Adam Barta

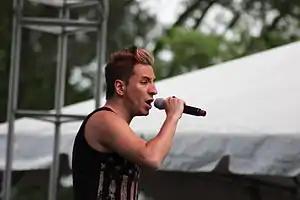
Barta performing in Washington D.C. in 2013

In 2013 he starred in three viral music videos. He also starred in Tan Mom's music video which was also called "the worst [music] video ever." His music video with Jonah Falcon for their song "It's Too Big" was featured on VH1's "Best Week Ever". He appeared twice on the Howard Stern show, with both Tan Mom and Falcon, on which Stern declared he was "making a niche" for himself in entertainment. In 2013 he released a parody of the George Michael & Aretha Franklin duet "I Knew You Were Waiting for Me," called "You Seemed Shady to Me" with Pandora Boxx from RuPaul's Drag Race, which hit No. 46 on the iTunes Comedy Charts. He also released a song with Tan Mom on which he was featured called "Life of the Party," which E! News called "bad...really bad." He then released a song and music video with Myla Sinanaj called "I'm No Angel." Barta also released another controversial song with Sydney Leathers called "Weinerizer," which centered on Leathers' illicit sexting affair with NYC mayoral candidate Anthony Weiner.